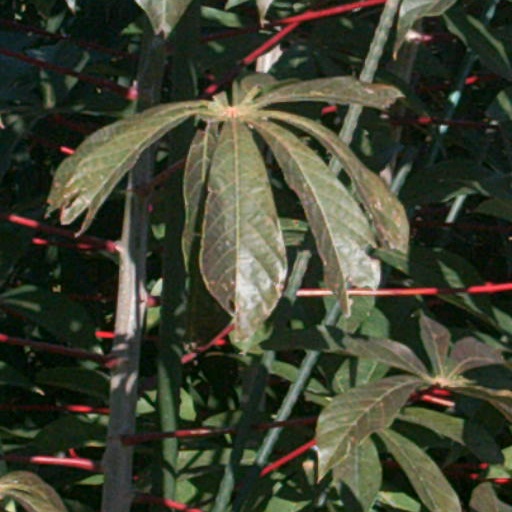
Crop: cassava